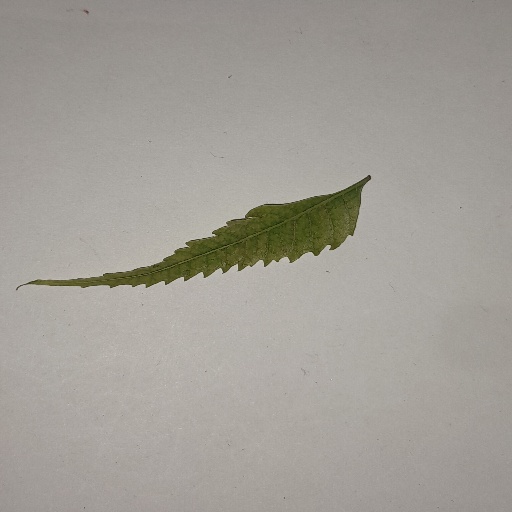
Species: Neem
Leaf condition: Yellow Leaf